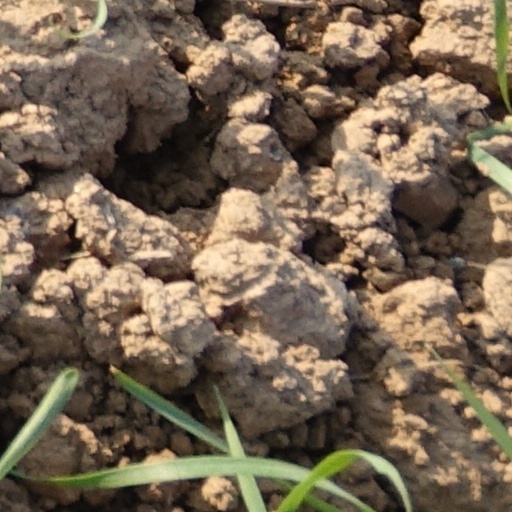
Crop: wheat